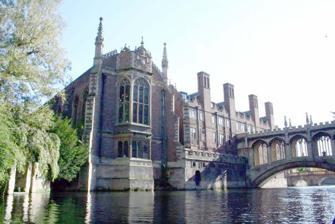
Building: St John's College Old Library, Cambridge
Country: United Kingdom
Year built: 1628
1628 building in Cambridge, England St John's College Old Library The Old Library seen from the River Cam Location Cambridge , United Kingdom Type Academic library Established 1628 (397 years ago) ( 1628 ) Access and use Access requirements Open on occasion to College members and their guests, and for public exhibitions. Other information Website The Old Library website Interior of the library The Old Library of St John's College, Cambridge connects to Third Court, and was built between 1623 and 1628, largely through the donations and efforts of two members of the College, Valentine Carey , Bishop of Exeter and John Williams , Lord-Keeper and Bishop of Lincoln. History When the College first opened in 1516, its Library was situated in what was then the College's only court, First Court. It occupied the first floor to the south of the Great Gate. Just over 100 years later, the Master of St John's received notification from Bishop Carey that Bishop John Williams, while not wishing to 'be counted the builder or founder' of a new library, was prepared to be a 'contributor towardes it'. The building's shell was completed in 1624, a date which appears on the south gable of the western oriel window. The building is constructed in the Jacobean Gothic style, and measures 110 feet by 30 feet wide. The tall two-light windows are a very early example of Gothic Revival, but the façade is Renaissance-inspired. The library contains 42 bookcases arranged at right angles to the north and south walls. Visiting The Old Library is no longer used as a working space, but opens during specific periods to College members and their guests, and for occasional public exhibitions. Researchers can make appointments to consult items from the Library's collections. External links 'The Old Library' on the St John's College website 52°12′31″N 0°06′59″E / 52.20853°N 0.11627°E / 52.20853; 0.11627 v t e St John's College, Cambridge Foundress Lady Margaret Beaufort Master Heather Hancock List of alumni List of honorary fellows List of masters Choir of St John's College, Cambridge St John's Voices Lady Margaret Boat Club St John's College School St John's Innovation Centre The Eagle Buildings Old Library Bridge of Sighs School of Pythagoras Categories St John's College Alumni Fellows Masters Coat of arms of St John's College, Cambridge